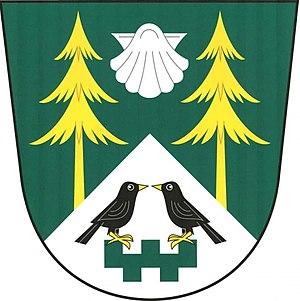
Mezilesí est une commune du district de Pelhřimov, dans la région de Vysočina, en République tchèque. Sa population s'élevait à 122 habitants en 2019.